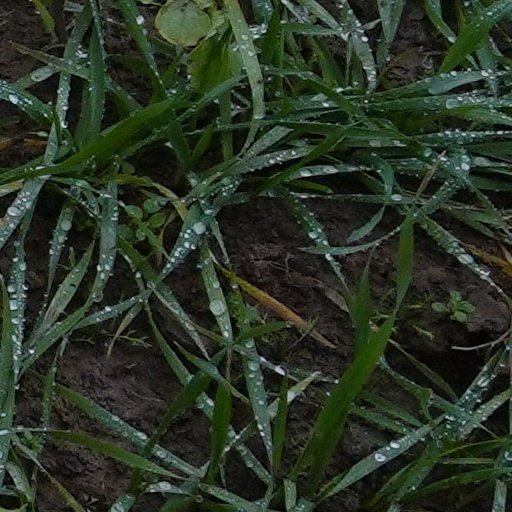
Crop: wheat